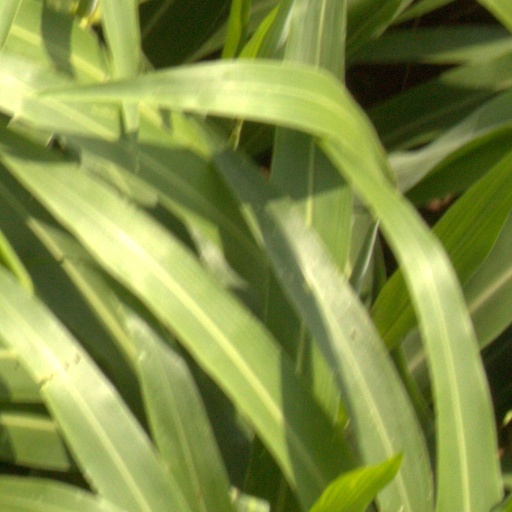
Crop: sorghum